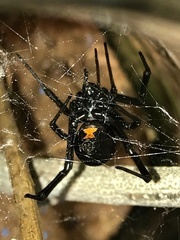
Species: Lactrodectus_hesperus